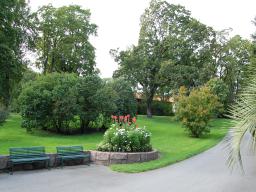
Label: Background_without_leaves